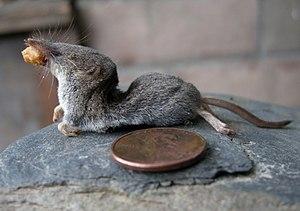
Sorex trowbridgii, communément appelé Musaraigne de Trowbridge, est une espèce de mammifères de la famille des Soricidés.